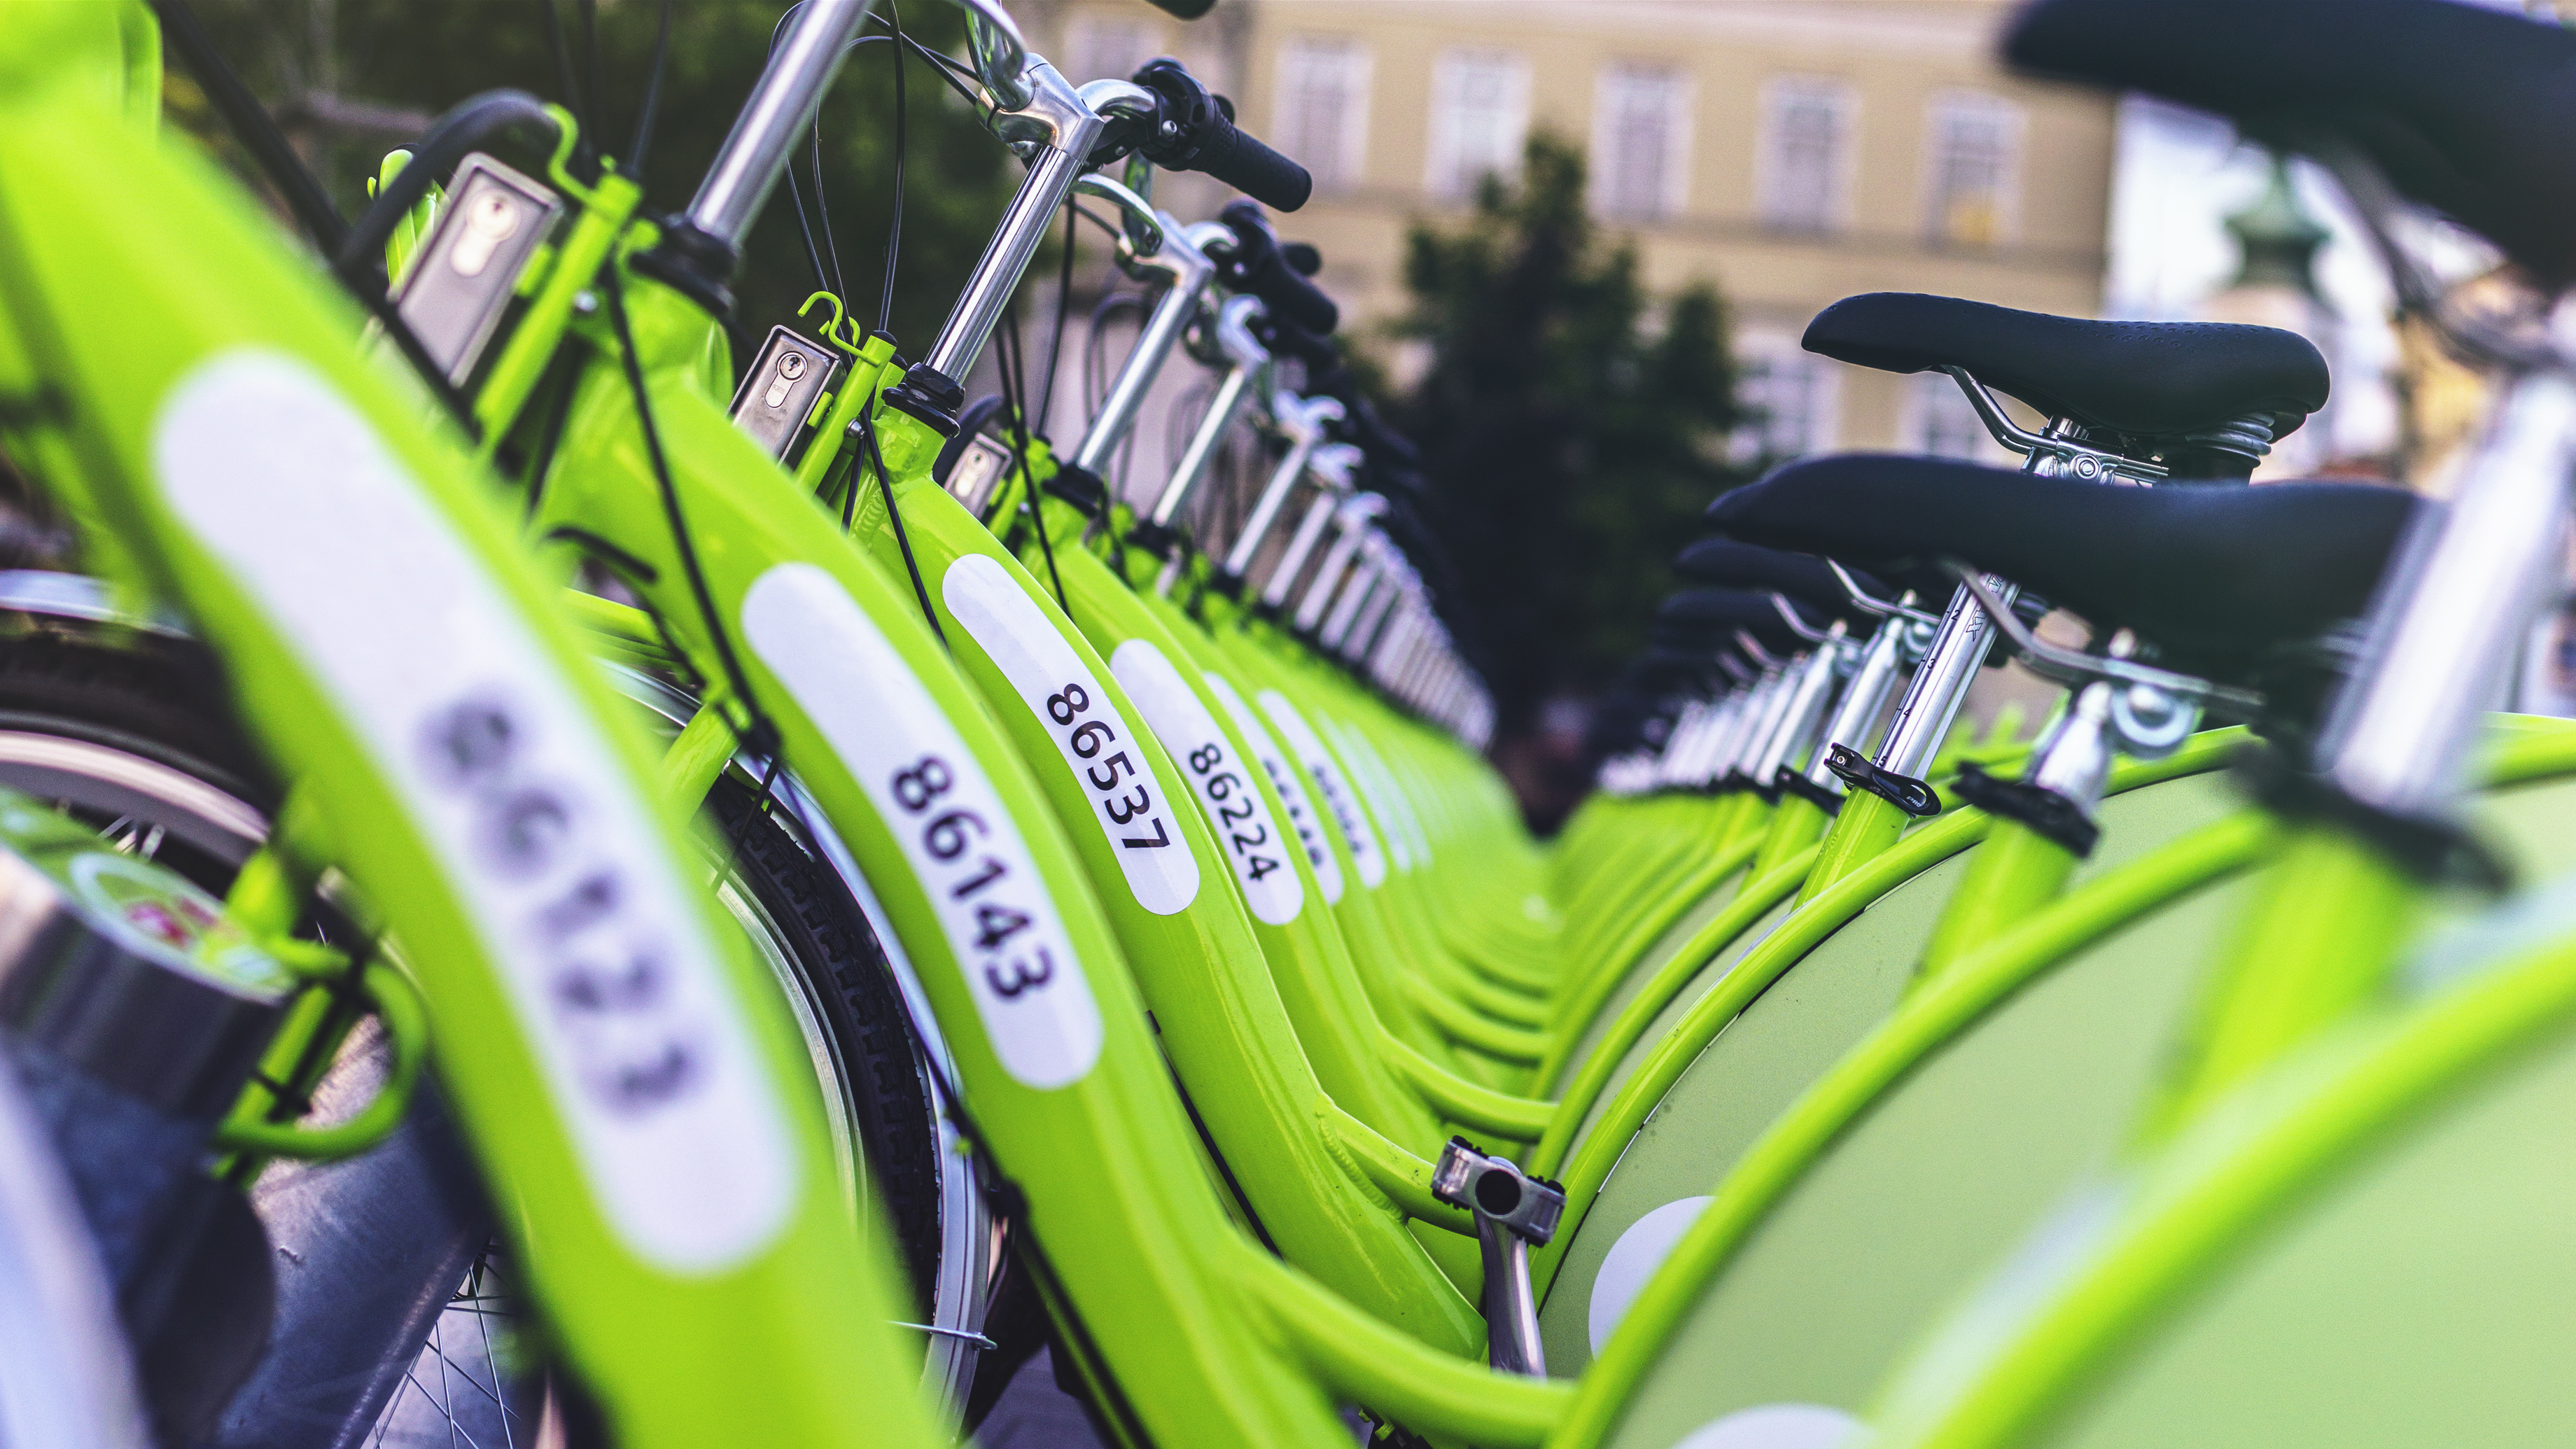
bicycle, bike, environment, pattern, green, vehicle, public transportation, sports equipment, mountain bike, cycling, arranged, bicycles, order, sale, clean energy, endurance sports, bike rentals